Gandria

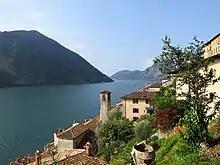
Gandria from above with the Church of Saint Vigilio

The Church of Saint Vigilio in Gandria was completed in 1463. The oldest part is the gray, unfinished wall facing the lake, adorned with memorials from well-known local families. The baroque facades were completed in the 1870s. Behind the altar of the church is a large oil painting by Giovanni and Giuseppe Torricelli that shows the martyrdom of Saint Vigilio, a bishop of Trento in Italy, who was stoned to death by pagan shepherds.